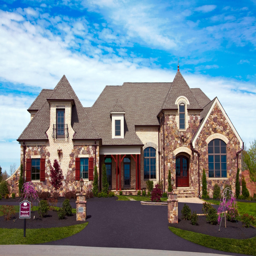
the home , with a clear interior , was heavily influenced by by old world designs , seen especially in the way the stone exterior falls away from the brick .